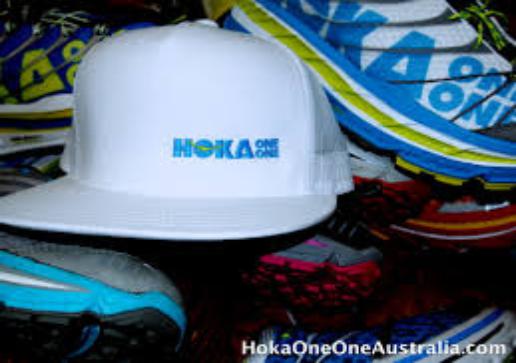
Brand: Hoka One One
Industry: Clothes